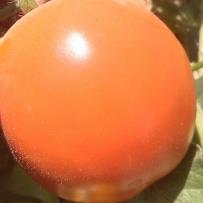
Crop: Tomato
Condition: healthy-fruit